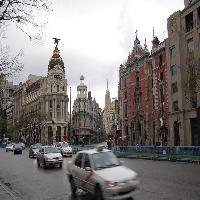
Weather: cloudy or overcast